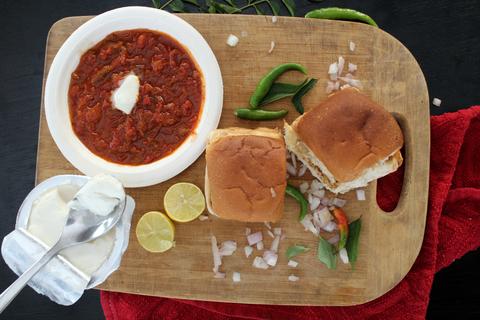
Dish: pav_bhaji